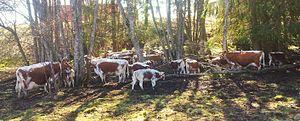
La télémark est une race bovine norvégienne. En norvégien, elle se nomme Telemarkfe.